Susse Frères

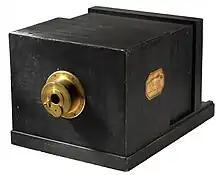
Daguerreotype camera built by Maison Susse Frères in 1839, with lens No. 3 by Charles Chevalier

The only known surviving Susse Frères daguerreotype camera, made in 1839, is on display in the permanent camera museum of the WestLicht auction house in Vienna, Austria.